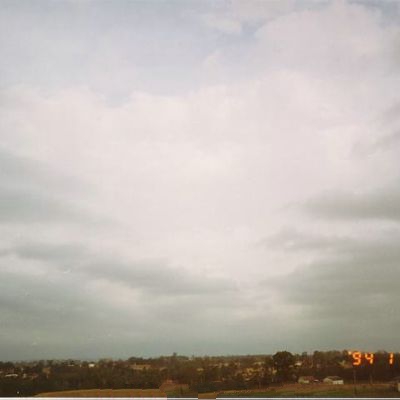
Cloud type: Stratus (St)